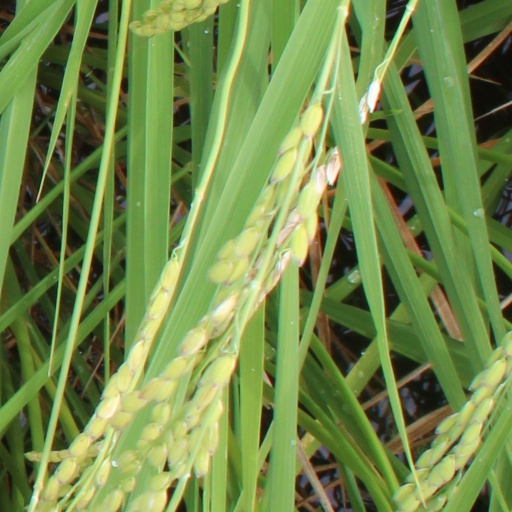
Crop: rice